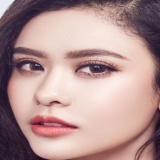
ca sĩ Trương Quỳnh Anh